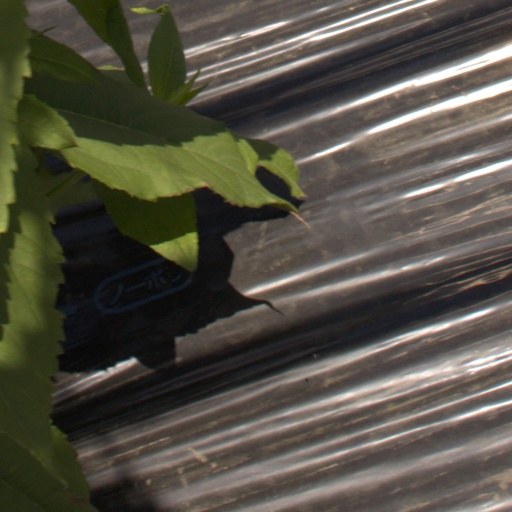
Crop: Jerusalem artichoke